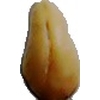
Label: caju_seed